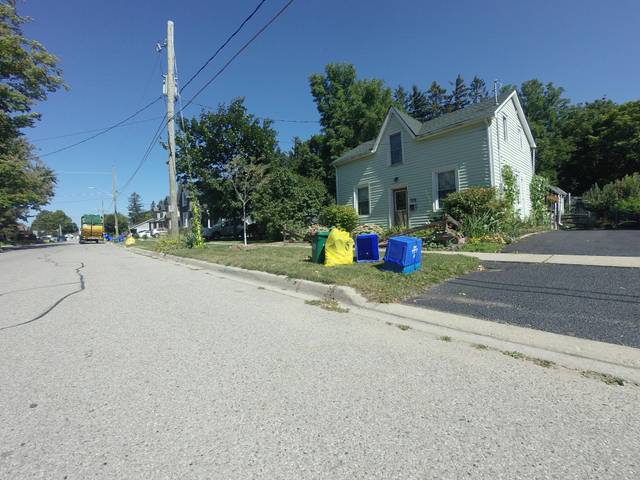
Region: Canada
Coordinates: 43.709, -80.381